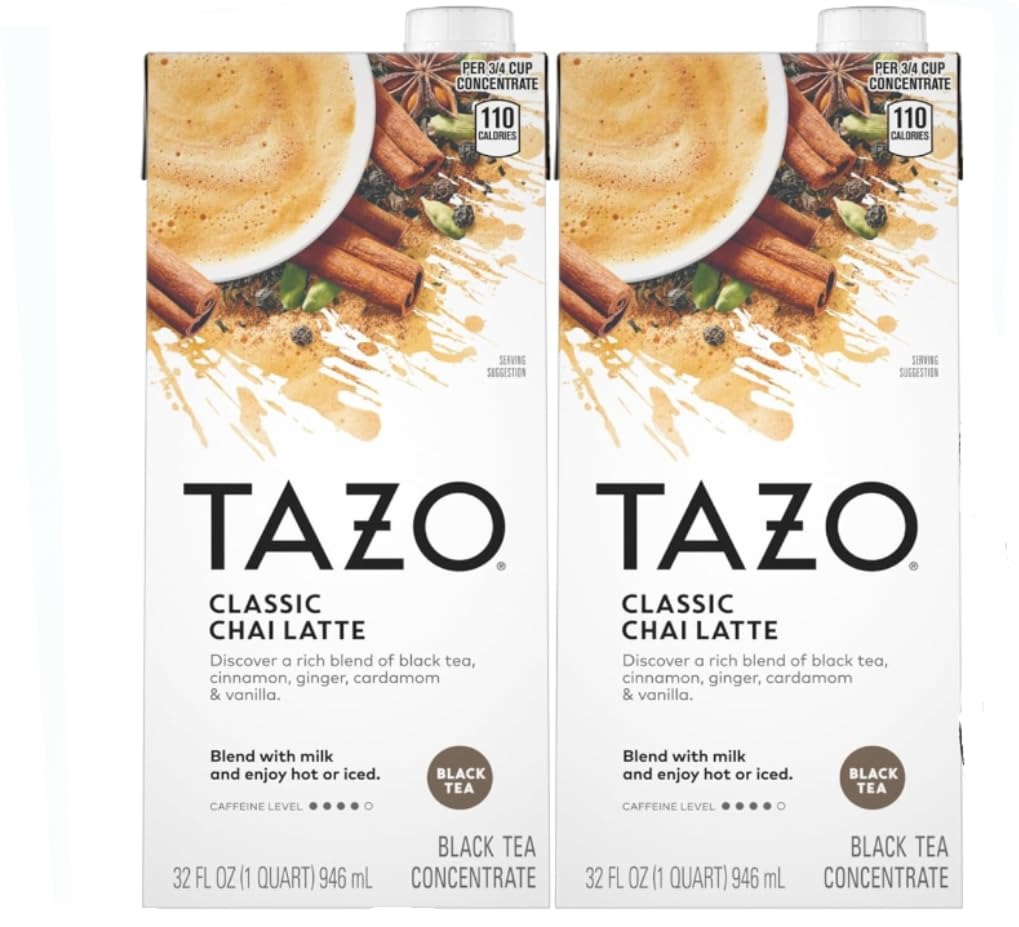
Item Name: Azeko TAZO Classic Chai Latte Black Tea Concentrate, 32 oz (Pack of 2)
Value: 2.0
Unit: Fl Oz

Price: 15.01